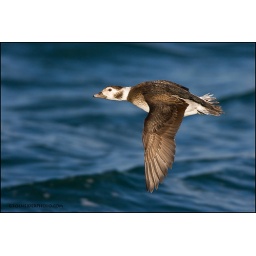
Long-Tailed duck hen in flight